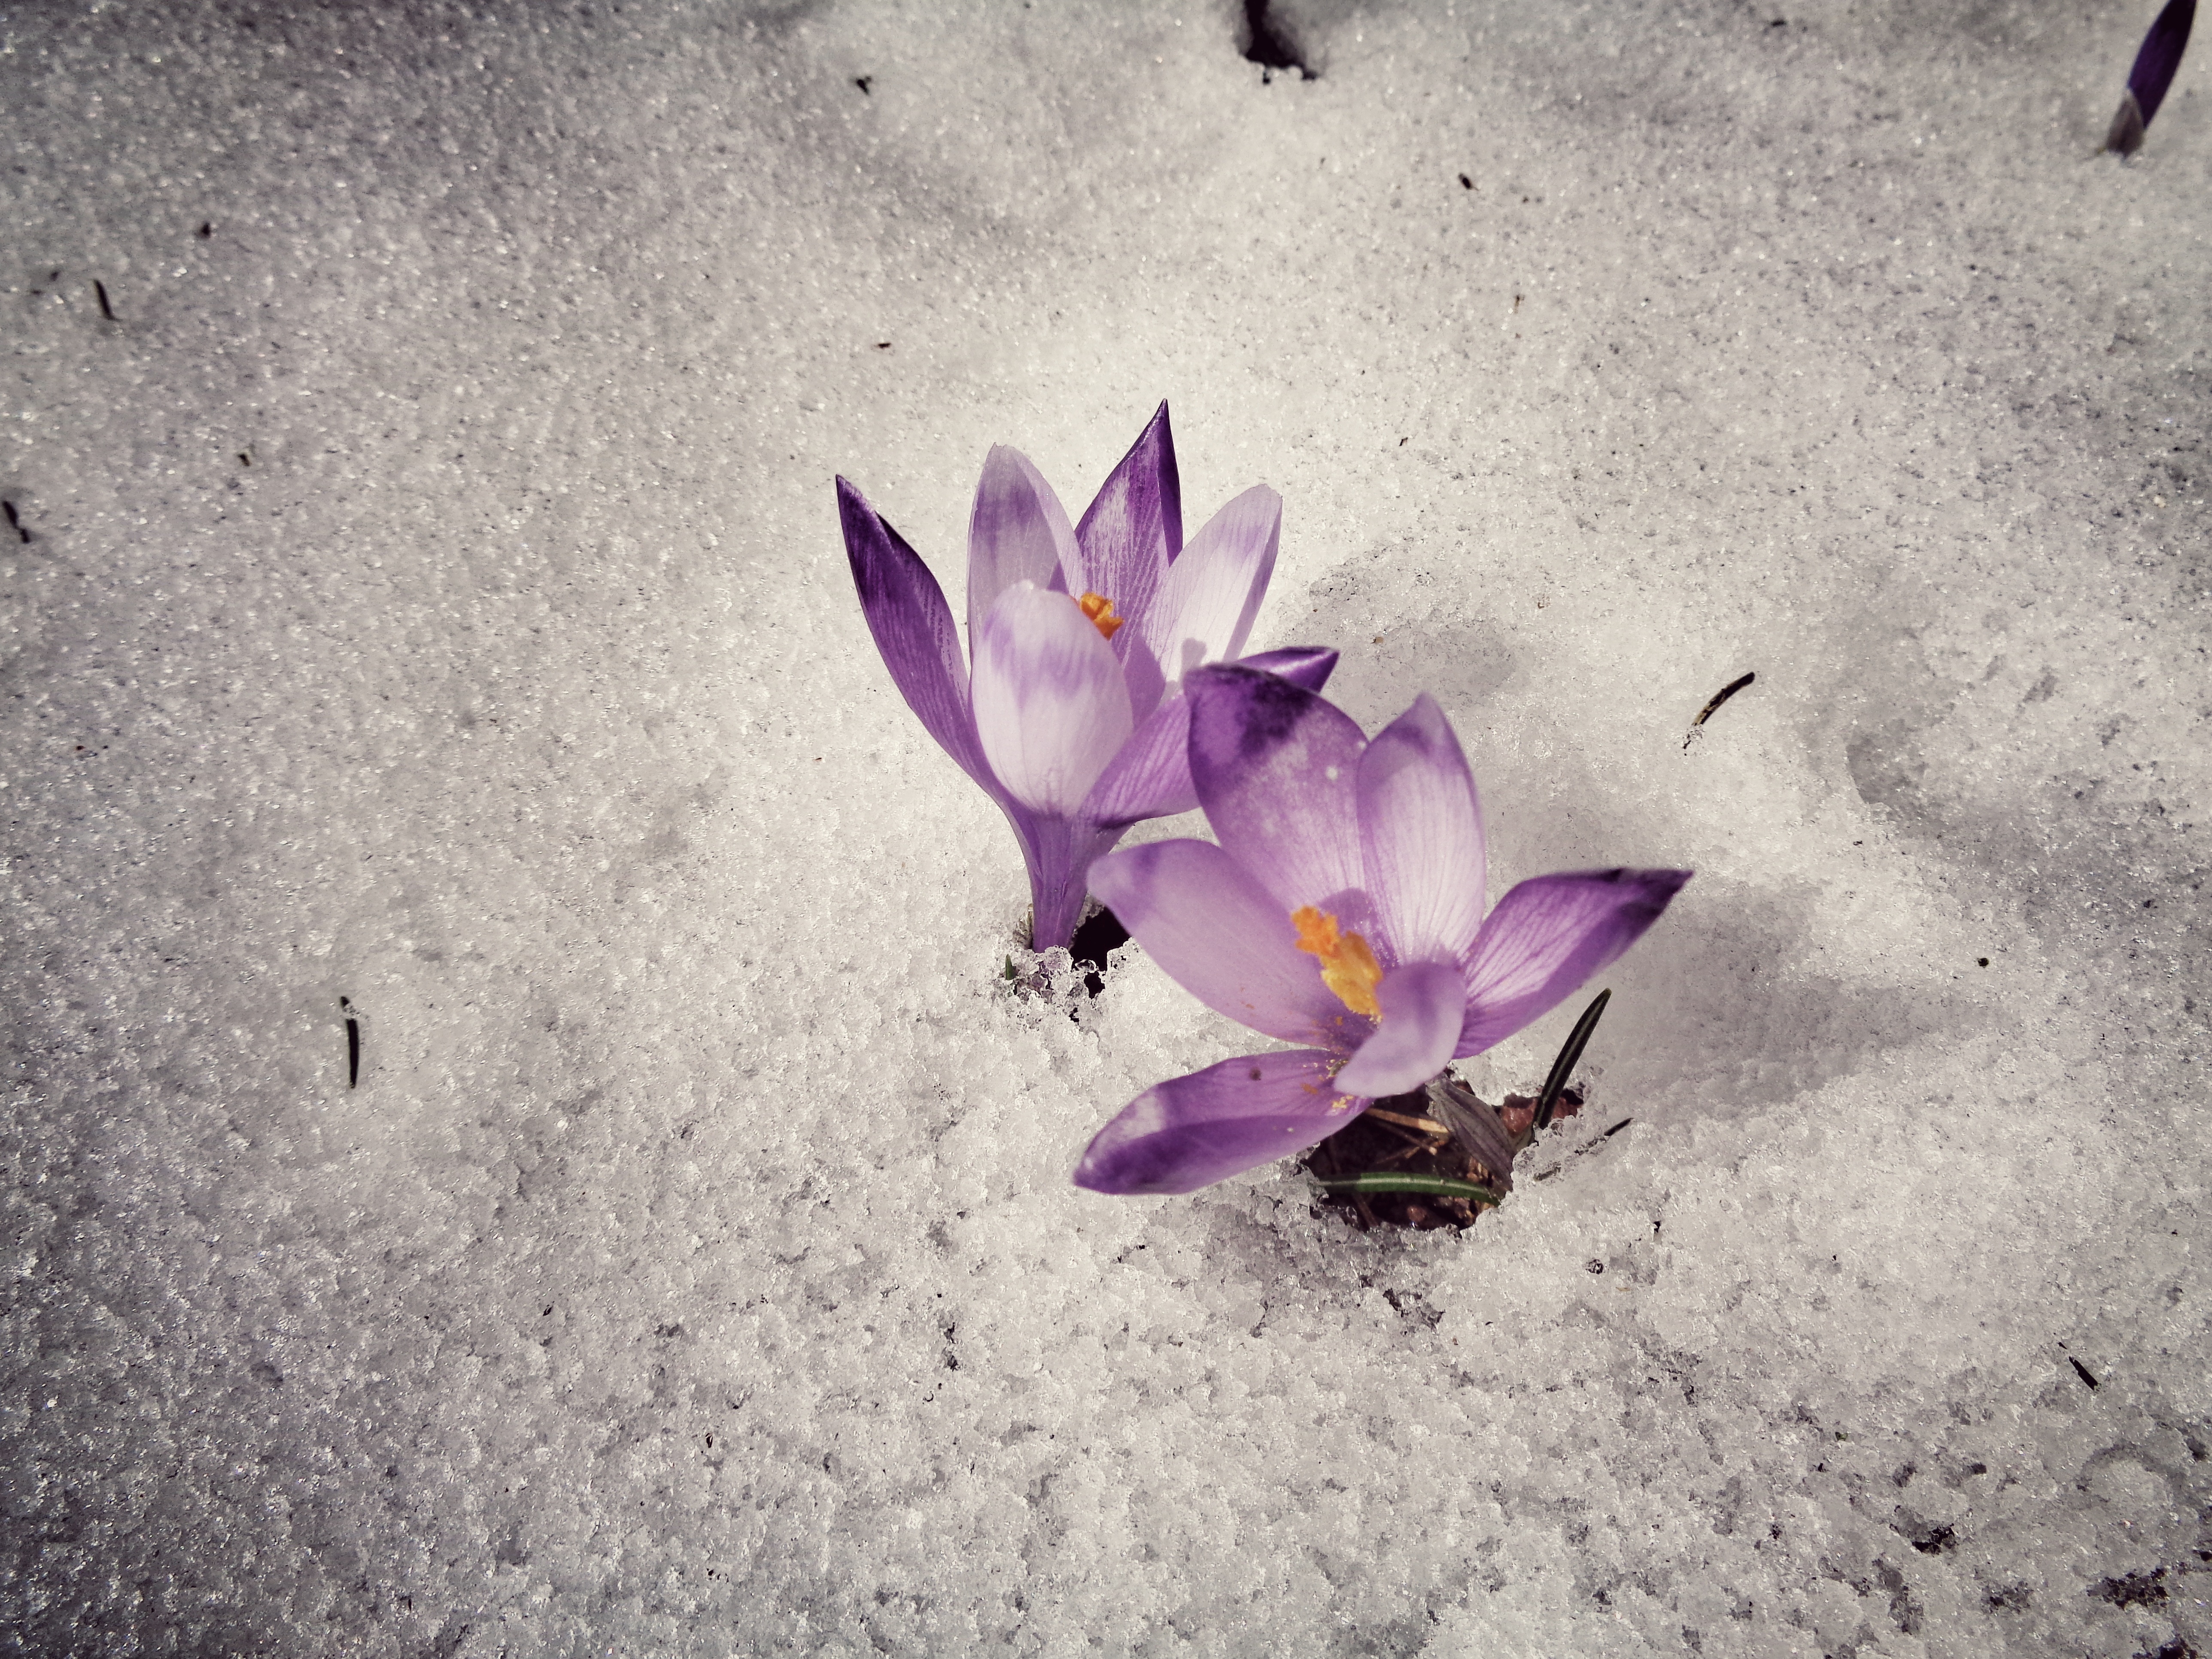
nature, blossom, snow, cold, winter, plant, white, leaf, flower, purple, petal, ice, spring, color, flora, flowers, eye, organ, crocus, macro photography, flowering plant, land plant